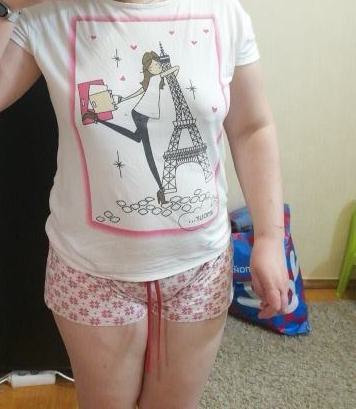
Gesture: no_gesture